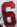
Number: 6